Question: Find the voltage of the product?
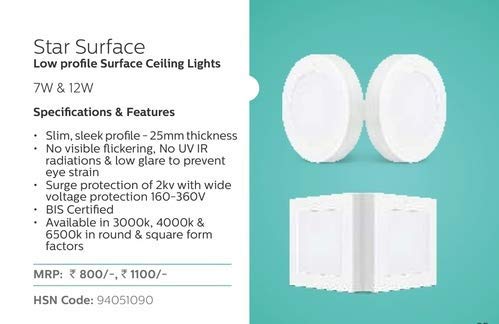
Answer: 2.0 volt